On the Right Track

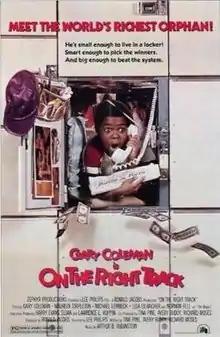
"On the Right Track" movie poster

On the Right Track is a 1981 American romantic comedy film with the feature film debut of Gary Coleman. It was directed by Lee Philips, produced by Ronald Jacobs, and released to theaters by 20th Century Fox in the spring of 1981. The co-stars include Michael Lembeck, Lisa Eilbacher, Bill Russell, Maureen Stapleton, and Norman Fell.